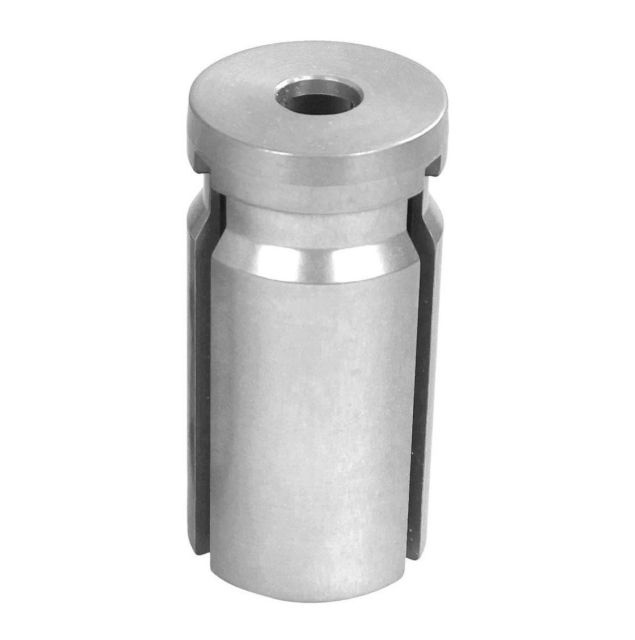
Freeestyle Distrubtion IHC To HIC Shim
Running a Freestyle IHC to HIC Shim will allow you to run oversized bars on your set up. This doesn't come with a compression bolt but you should be able to use you current one. You will also need an oversized clamp to tighten your new oversized bars so keep that in mind. Trick your scooter out at the World Of Wheelcraft scooter shop in Sydney.
Brand: Freestyle Distribution
Category: Sporting Goods > Outdoor Recreation > Riding Scooters